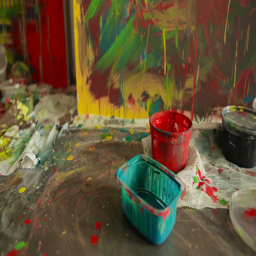
dolly shot of a paints and brushes on the background of multicolored canvas